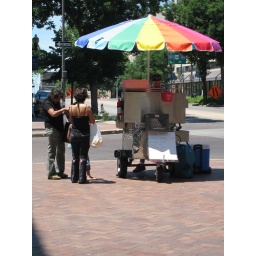
Got a hot dog from a nice street vendor, for lunch, in downtown Lincoln, NE.